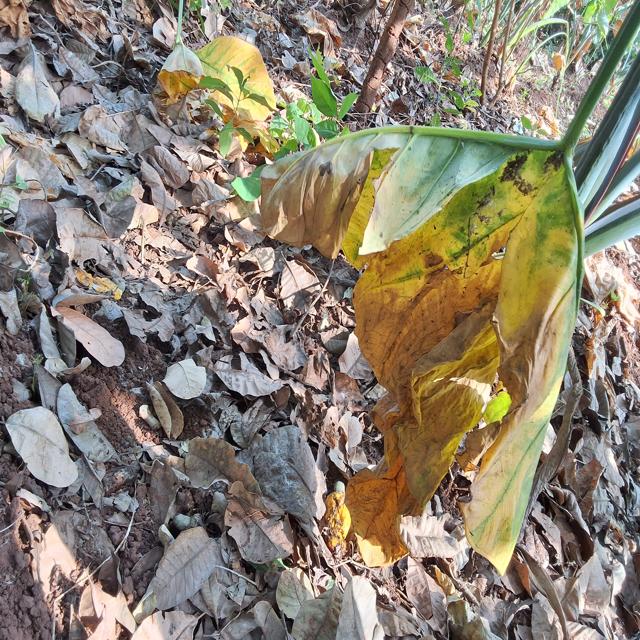
Label: Late_Blight